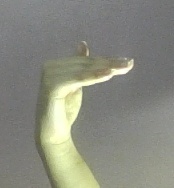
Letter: khaa